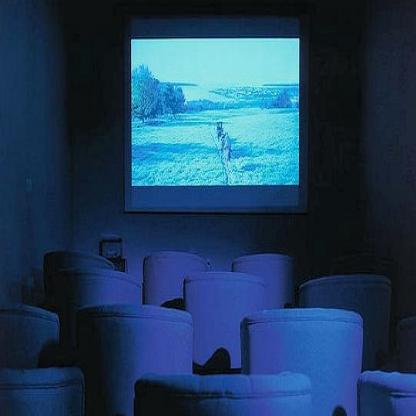
Scene: Indoor